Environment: real
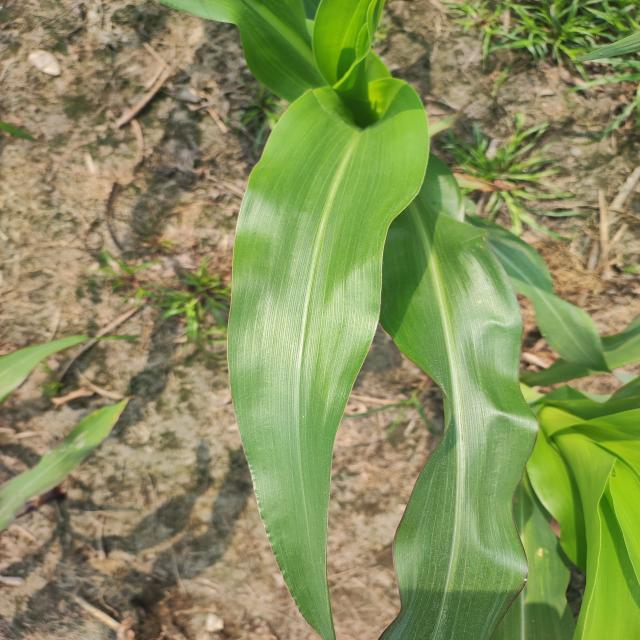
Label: healthy